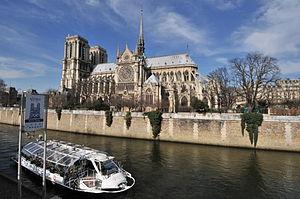
cathedrale Notre-Dame de Paris